Cyclone Rosita

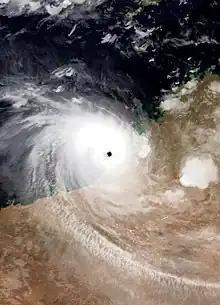
Rosita near peak intensity prior to landfall on 19 April

Severe Tropical Cyclone Rosita was a tropical cyclone that affected northern Australia from 15 April through 21 April 2000. Rosita was one of the most intense tropical cyclones to hit the west Kimberley coast in the last century. Crossing the coast as a Category 5 about south of Broome on 20 April, Rosita caused severe damage in the Eco Beach resort and the vegetation around Broome. Its region of very destructive winds (gusts exceeding 170 km/h) passed south of Broome by only . Cyclone Rosita was the first cyclone to directly hit Broome since Cyclone Lindsay in March 1985.